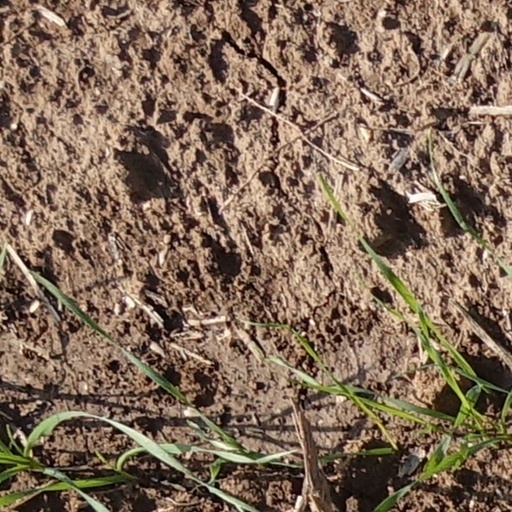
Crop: wheat